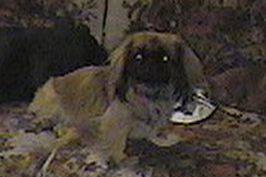
Label: dog